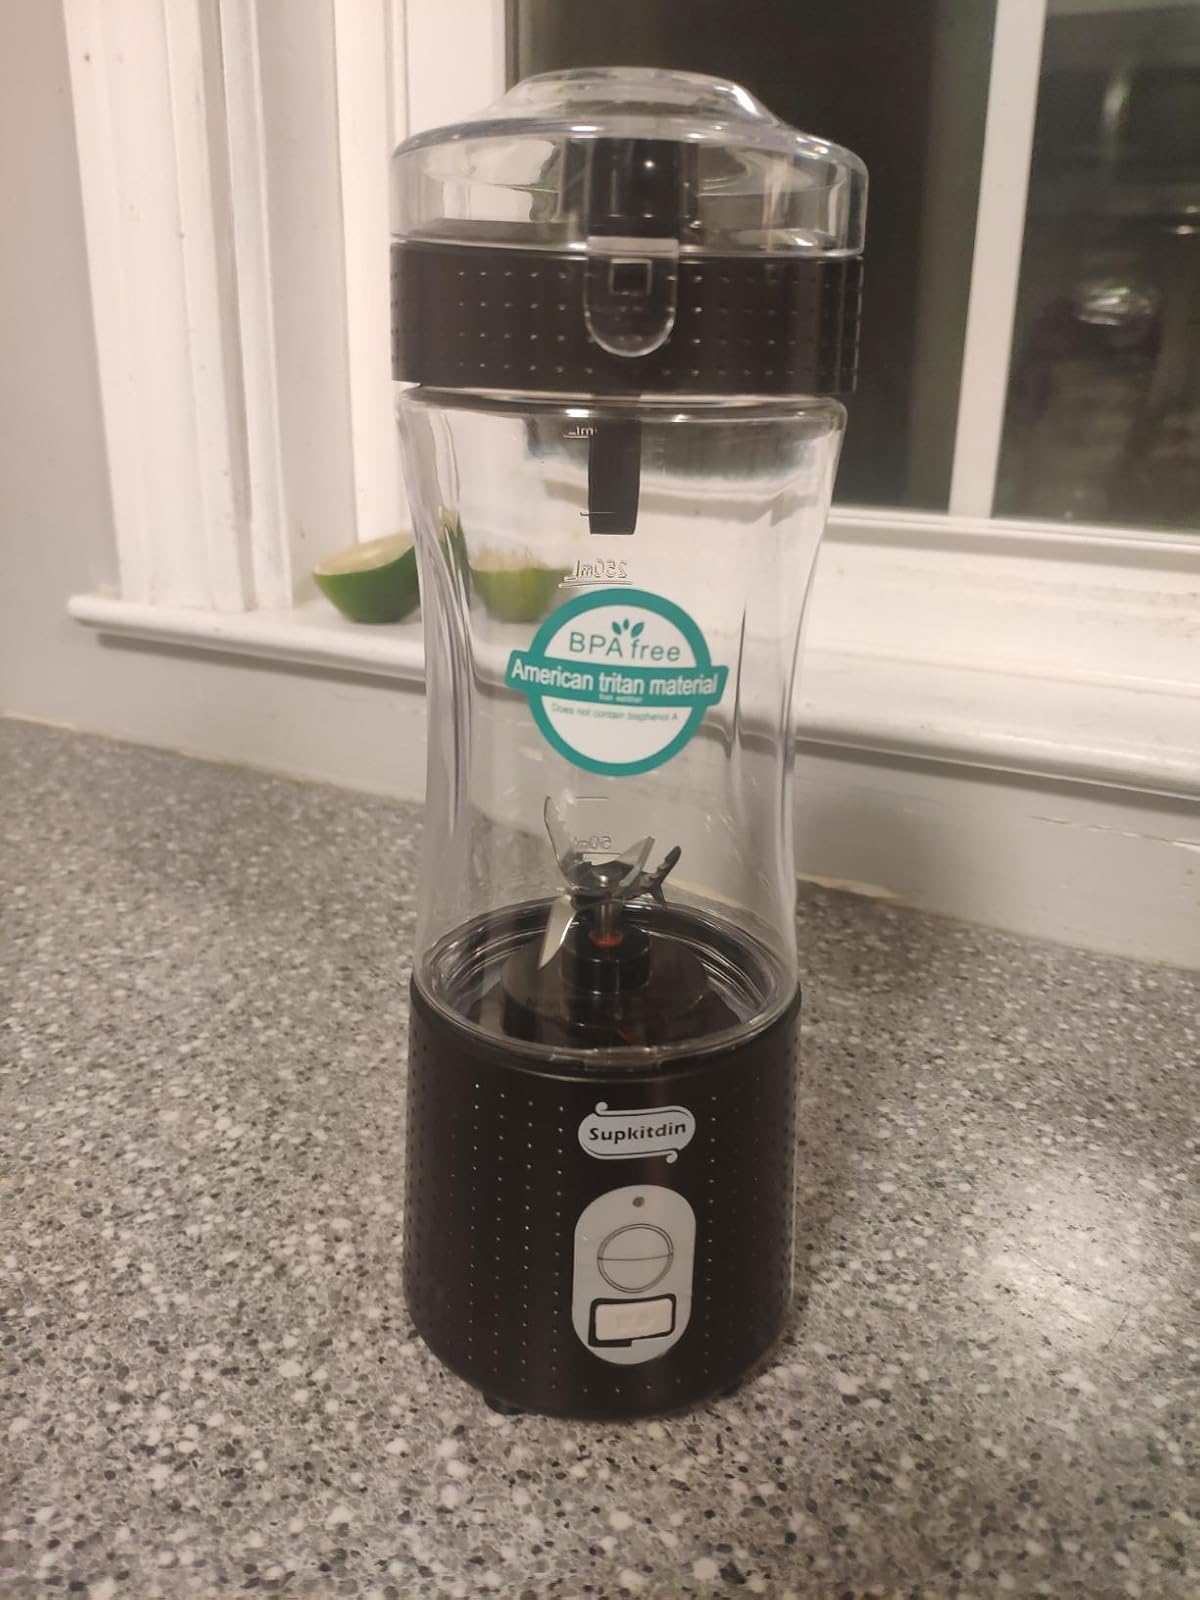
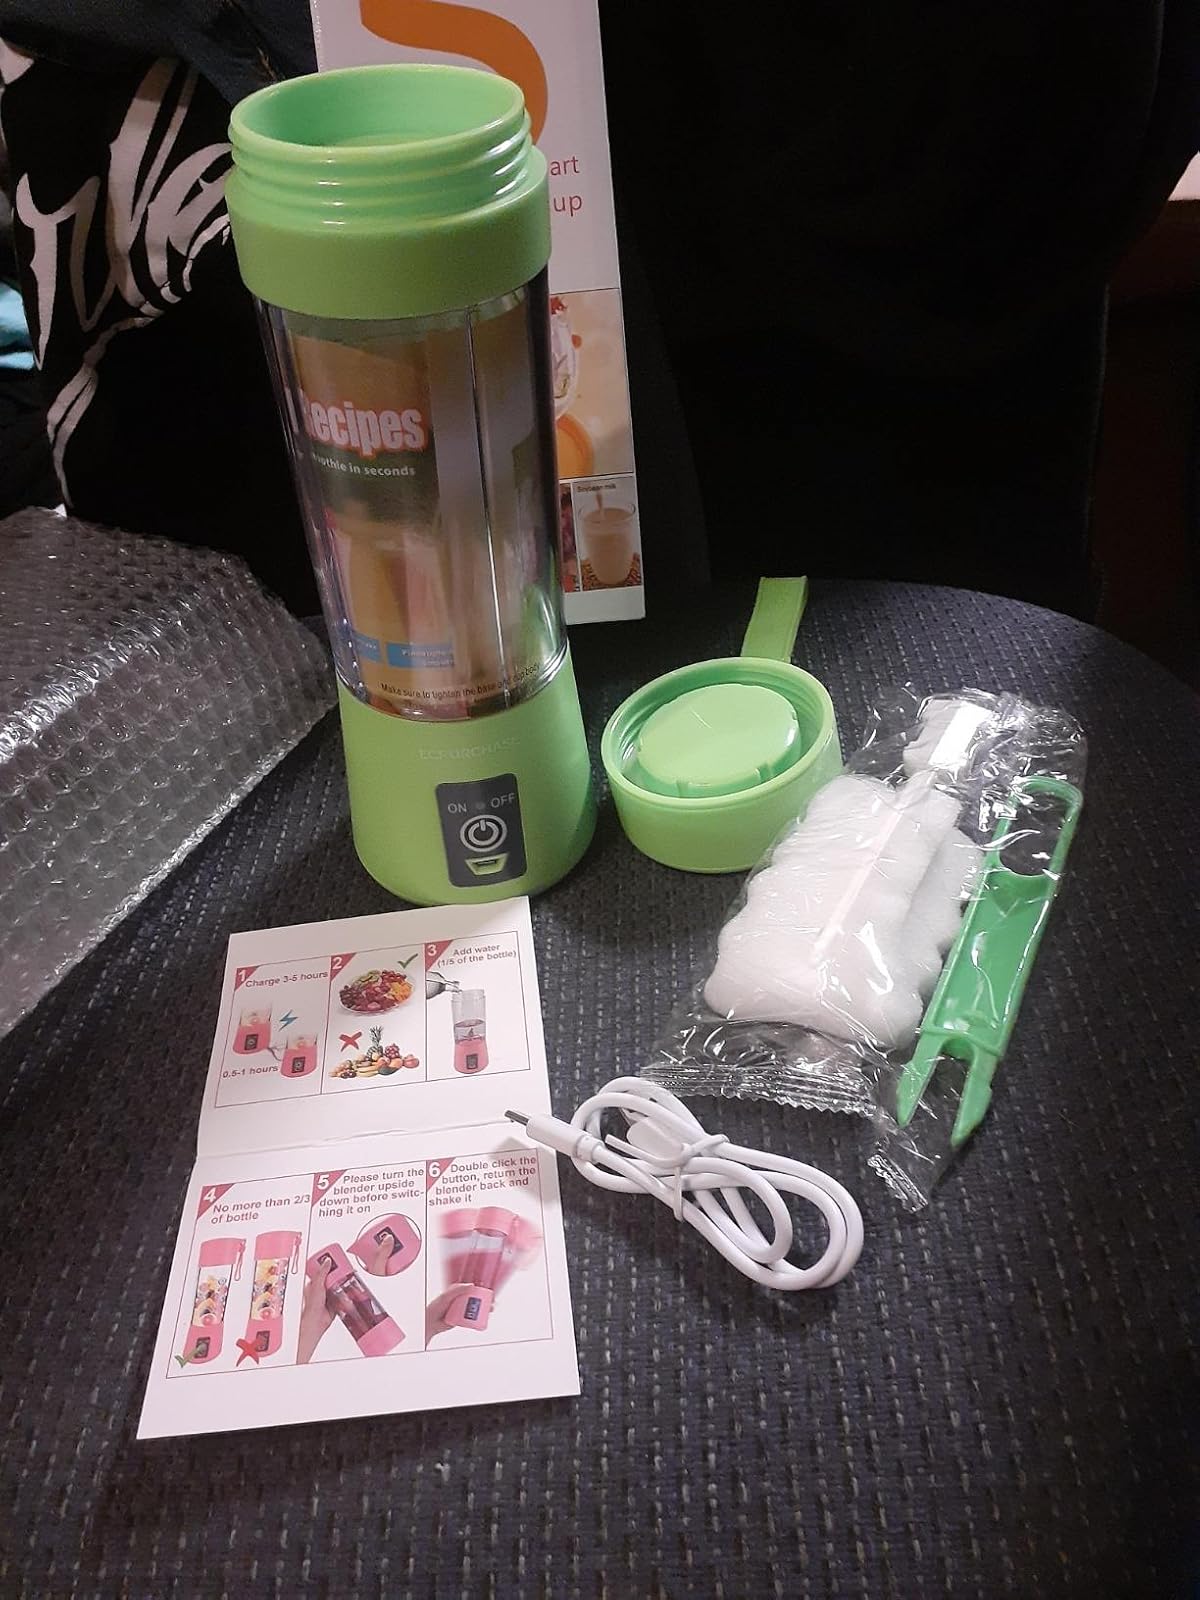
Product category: items_blender
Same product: no